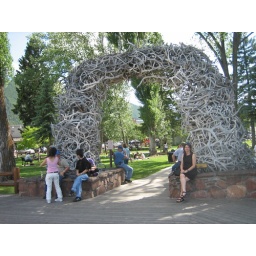
Arch made out of antlers over the entrance to Town Square in Jackson. (Lark in black dress on right.)